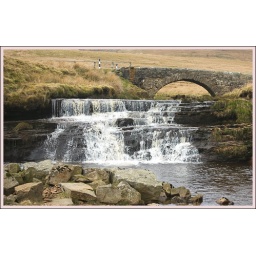
It's all water under the bridge